James Kowalski

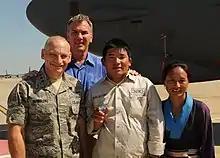
Kowalski, Tom Whittaker, Chhiring Dorje Sherpa and Dawa Yangzum Sherpa

Kowalski entered active duty in 1980 through the ROTC program at the University of Cincinnati. He held a variety of operational commands, including a bomb squadron, an operations group, a bomb wing and an air control wing over his 35-year career. Kowalski retired from active duty on 1 September 2015.